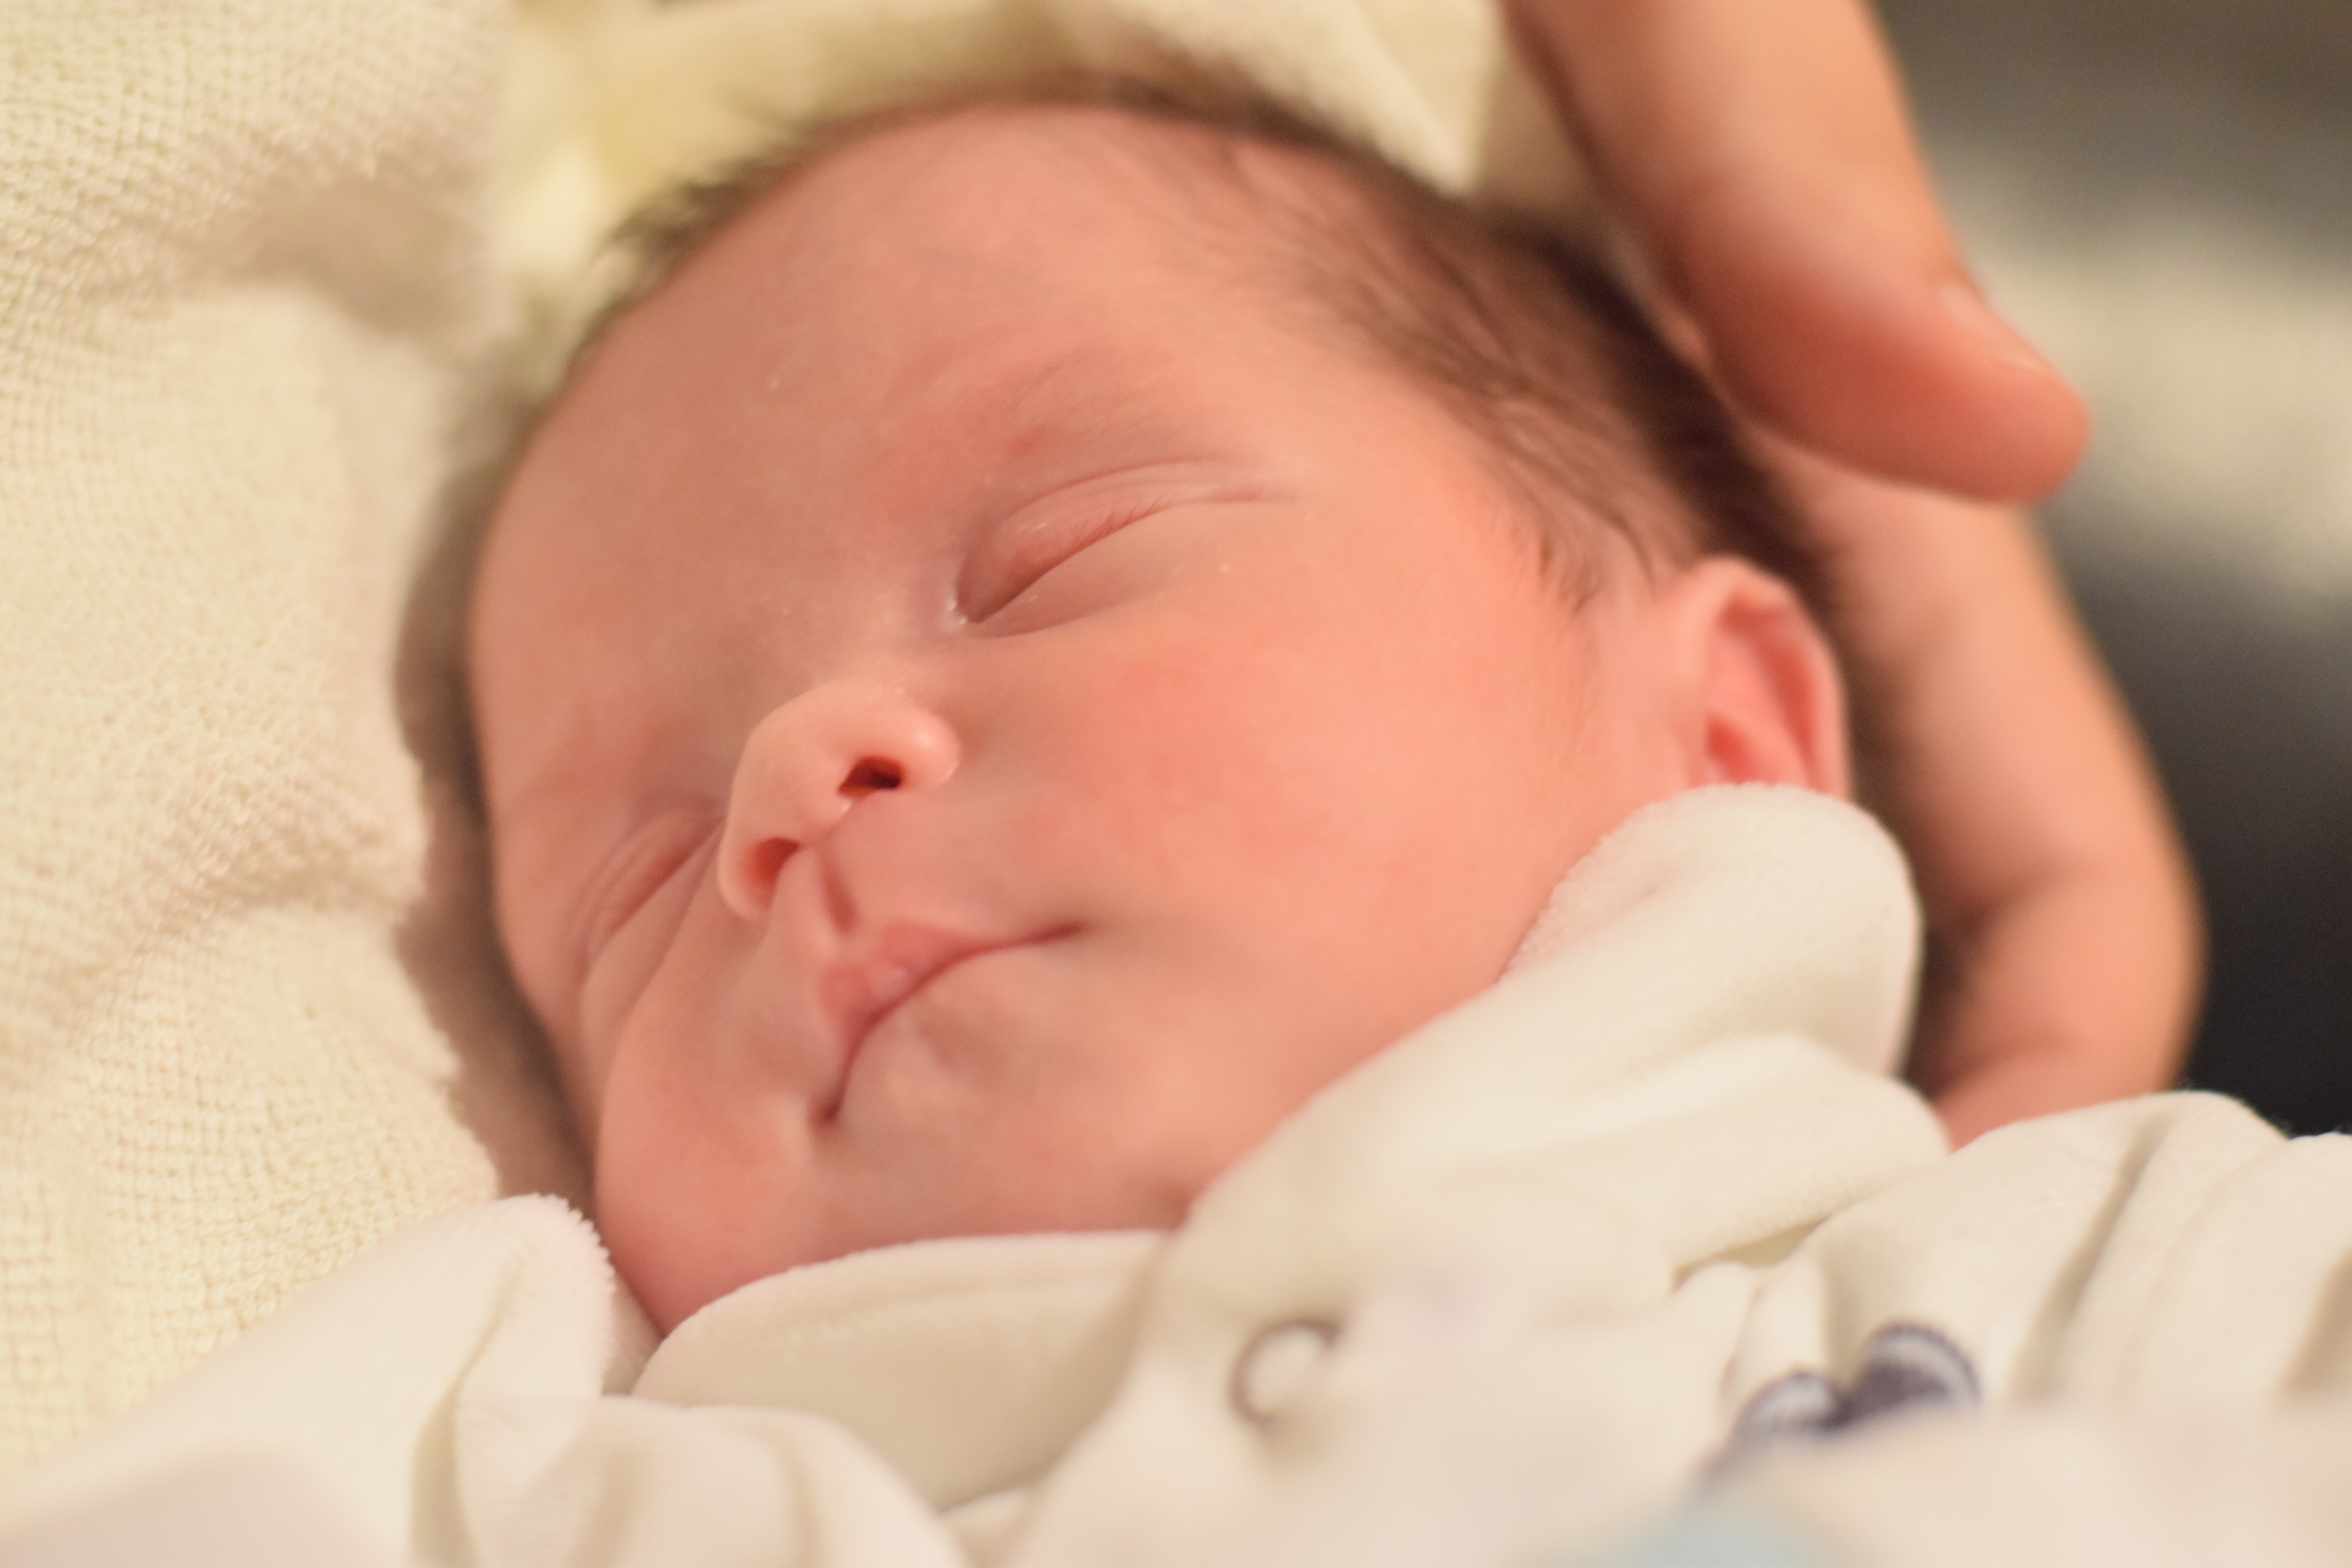
person, guy, child, baby, face, nose, sleep, infant, newborn, childish, human action